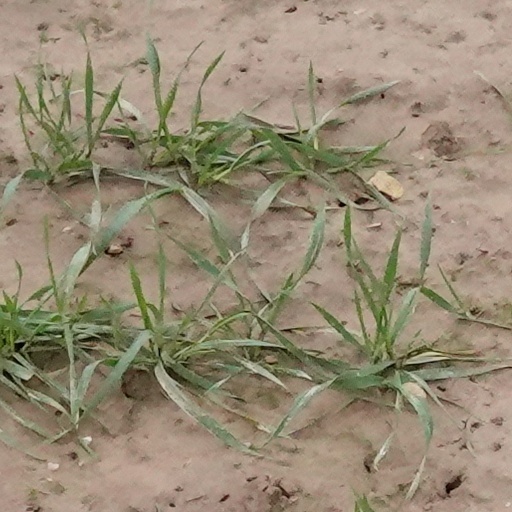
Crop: wheat